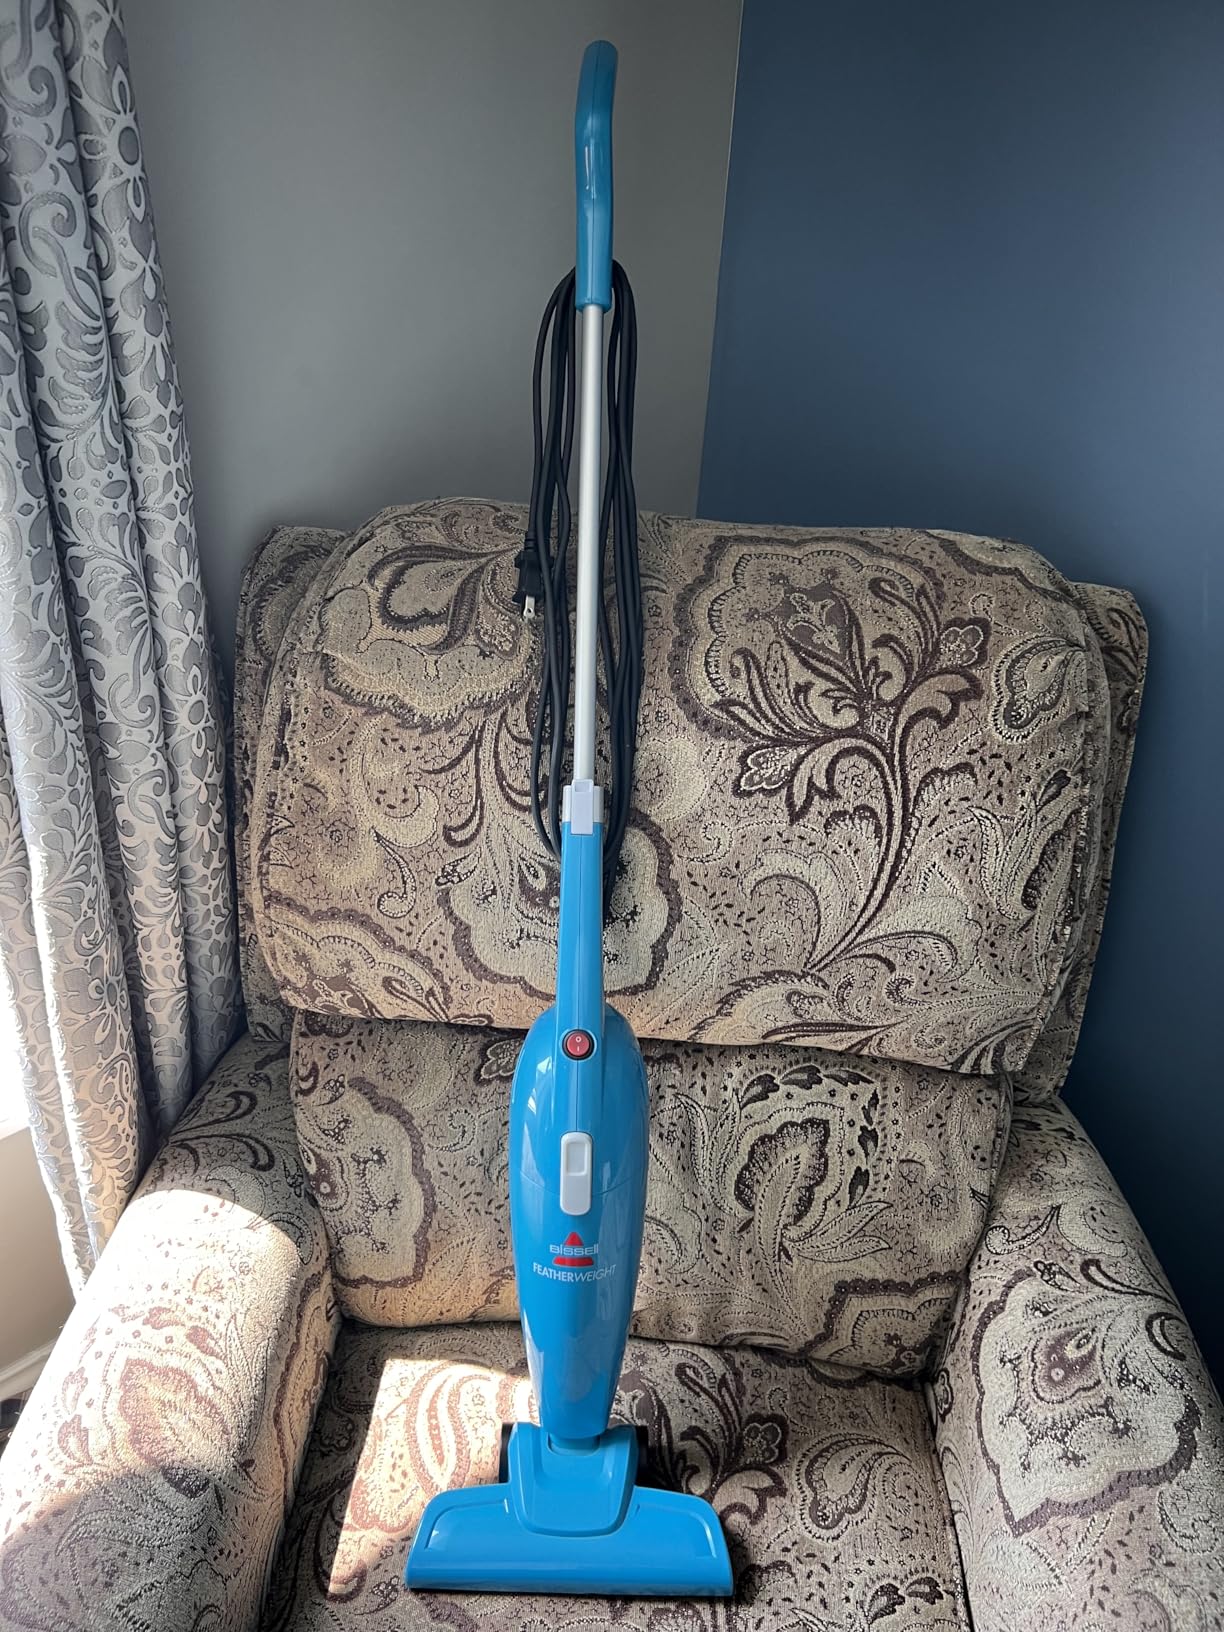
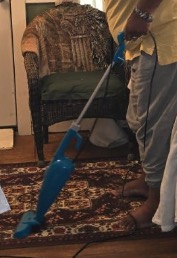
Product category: items_vacuum
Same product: yes